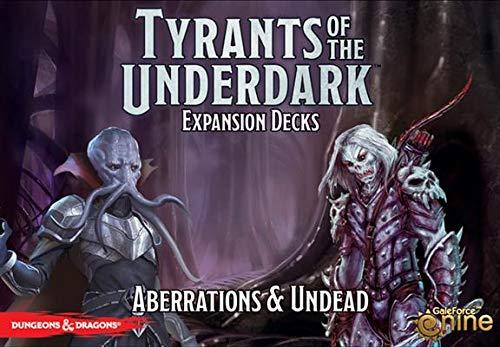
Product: Dungeons & Dragons - Tyrants of the Underdark "Aberrations & Undead" Game Expansion
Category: Toys & Games | Games & Accessories | Board Games
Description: The Undead deck swarms with zombies, skeletons, and spirits, providing you with expendable minions that can be sacrificed for bursts of power.
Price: $11.99
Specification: ProductDimensions:1x5.5x3.8inches|ItemWeight:6.4ounces|ShippingWeight:8ounces(Viewshippingratesandpolicies)|DomesticShipping:ItemcanbeshippedwithinU.S.|InternationalShipping:ThisitemcanbeshippedtoselectcountriesoutsideoftheU.S.LearnMore|ASIN:1945625007|Itemmodelnumber:74003|Manufacturerrecommendedage:14yearsandup